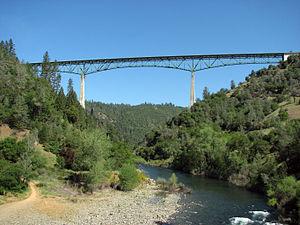
Le pont de Foresthill, construit en 1971 et mis en service en 1973, aussi appelé pont d'Auburn-Foresthill, est un pont situé sur la fourche nord de l'American River en Californie.
Cette liste des ponts en porte-à-faux les plus longs du monde recense les ponts à poutre en porte-à-faux présentant les plus grandes portées, classées par ordre décroissant de longueur.
Cet article a pour vocation de présenter une liste de ponts remarquables aux États-Unis, soit par leurs caractéristiques dimensionnelles, soit par leur intérêt architectural ou historique.